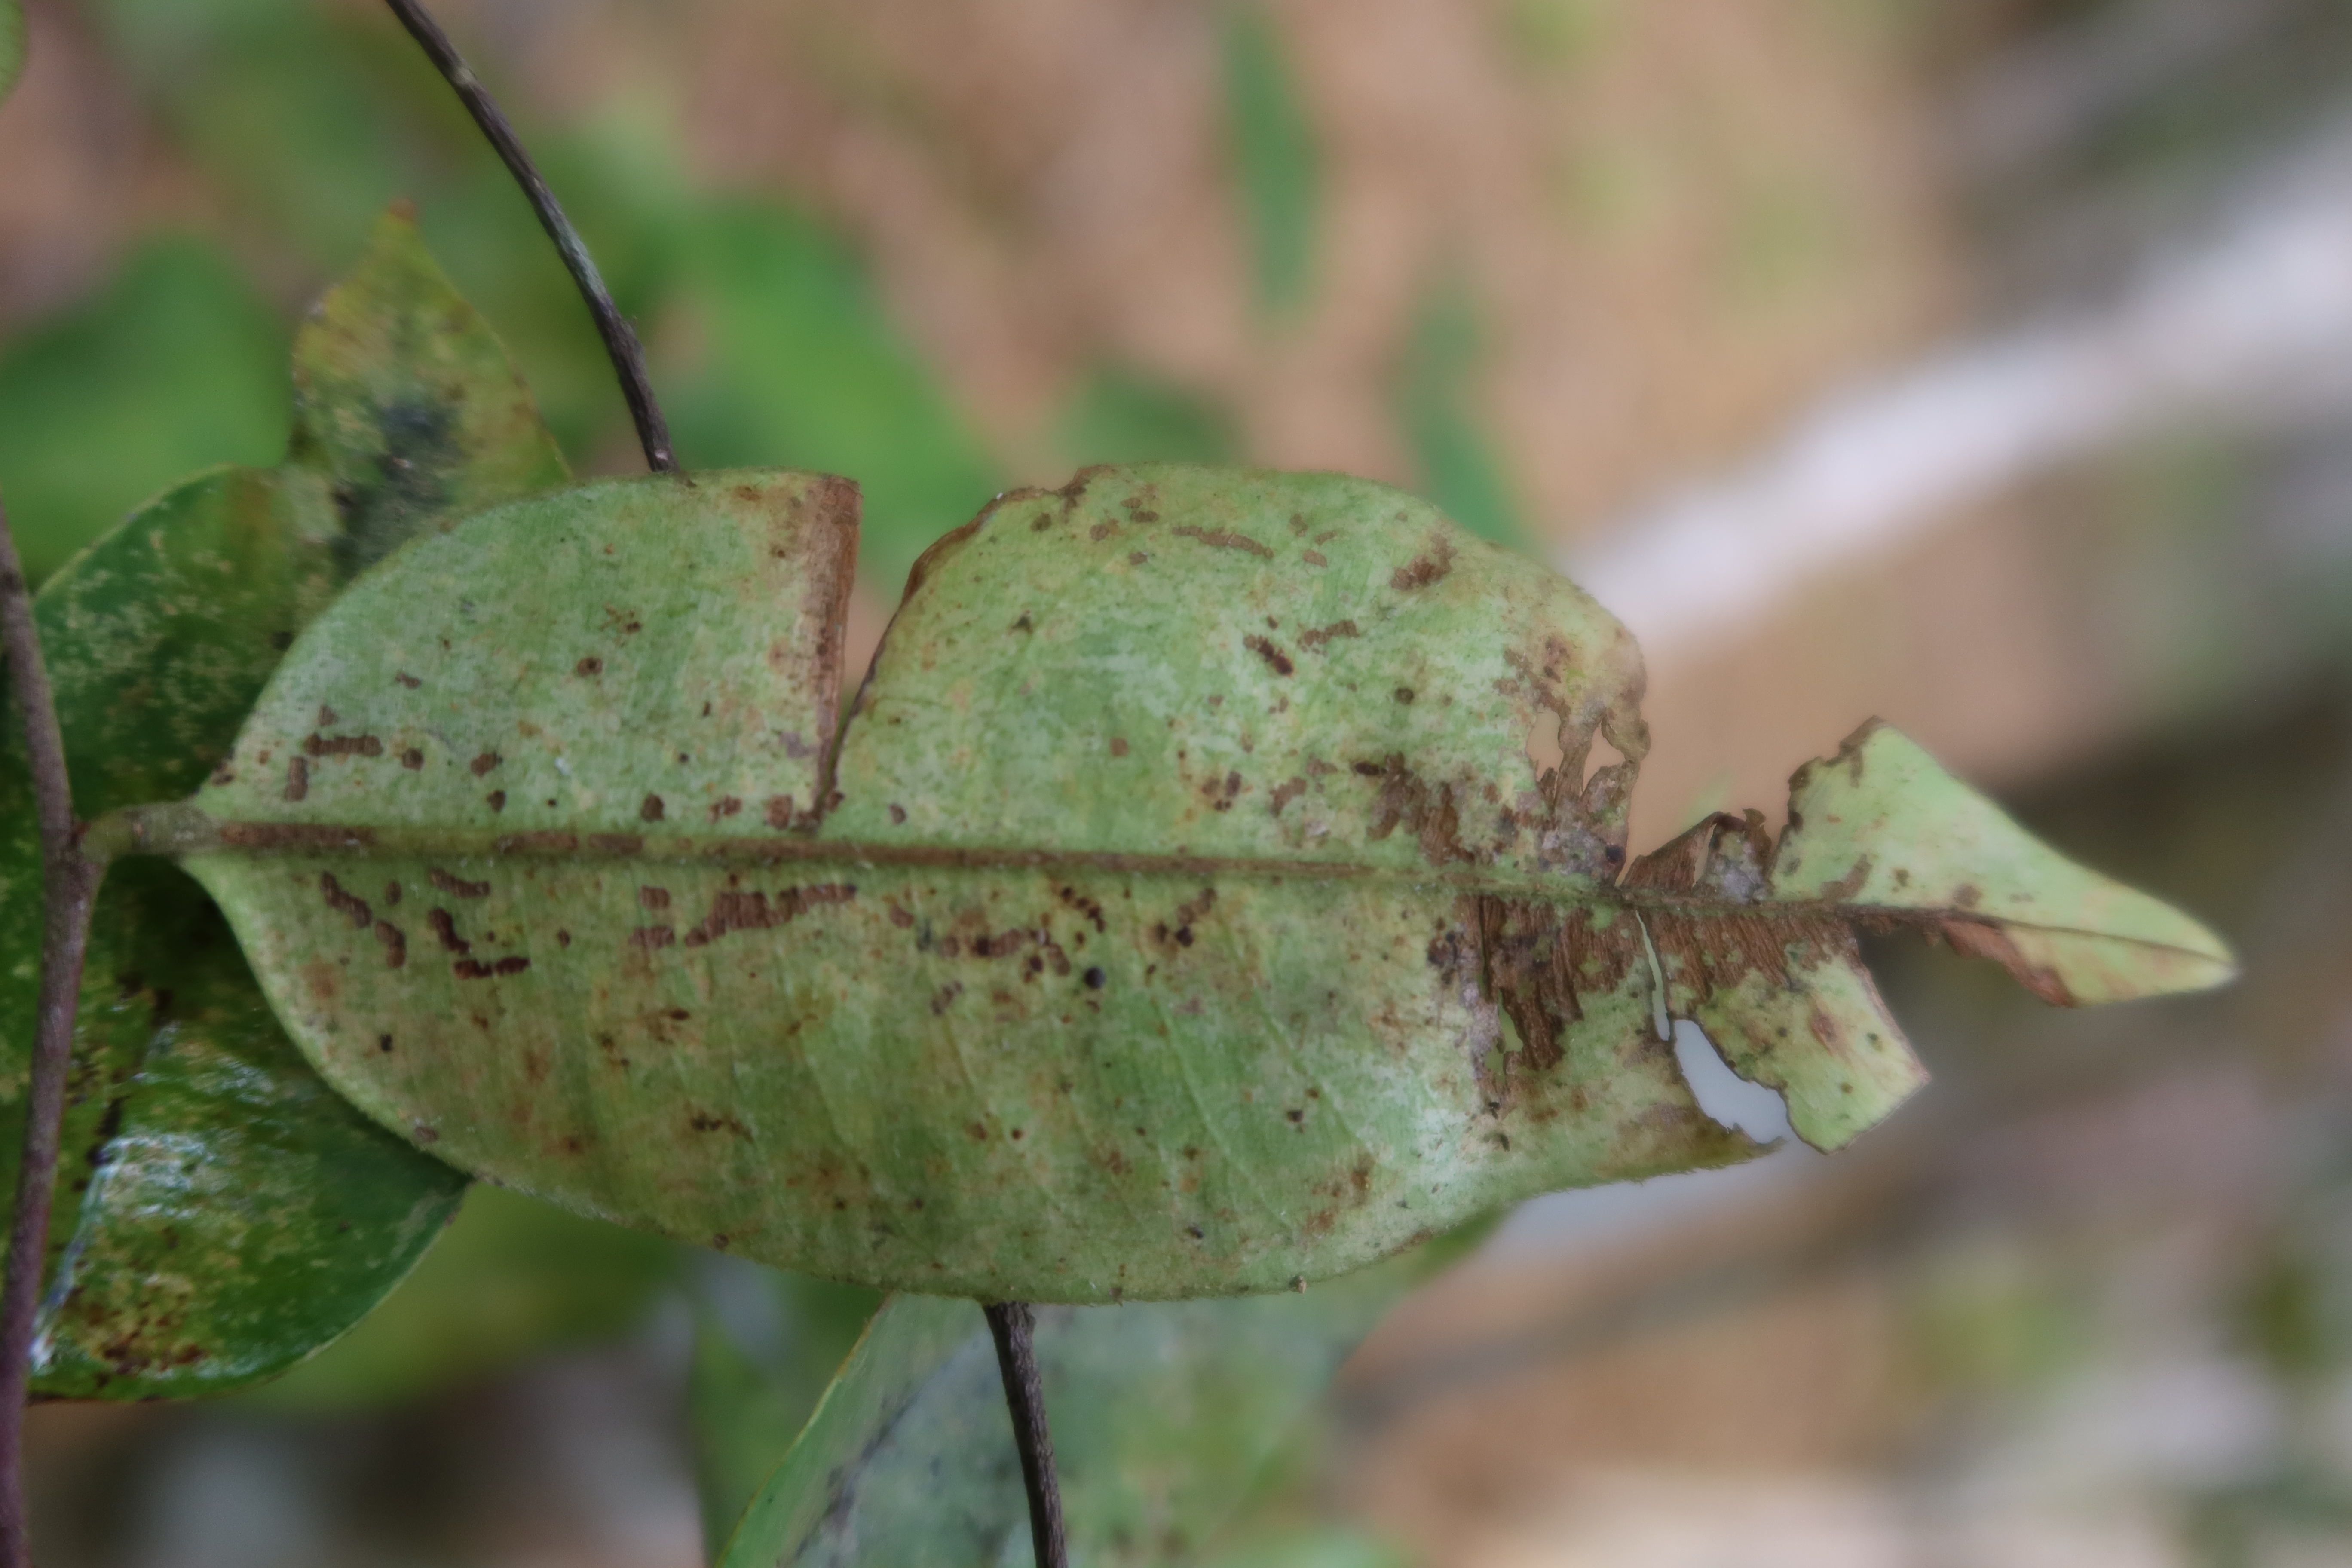
Label: Brown spots